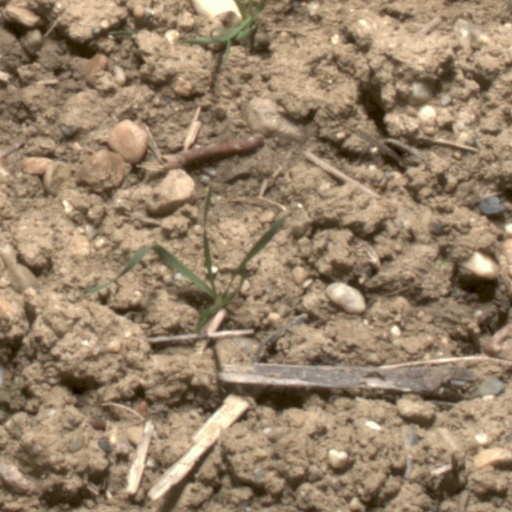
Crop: wheat